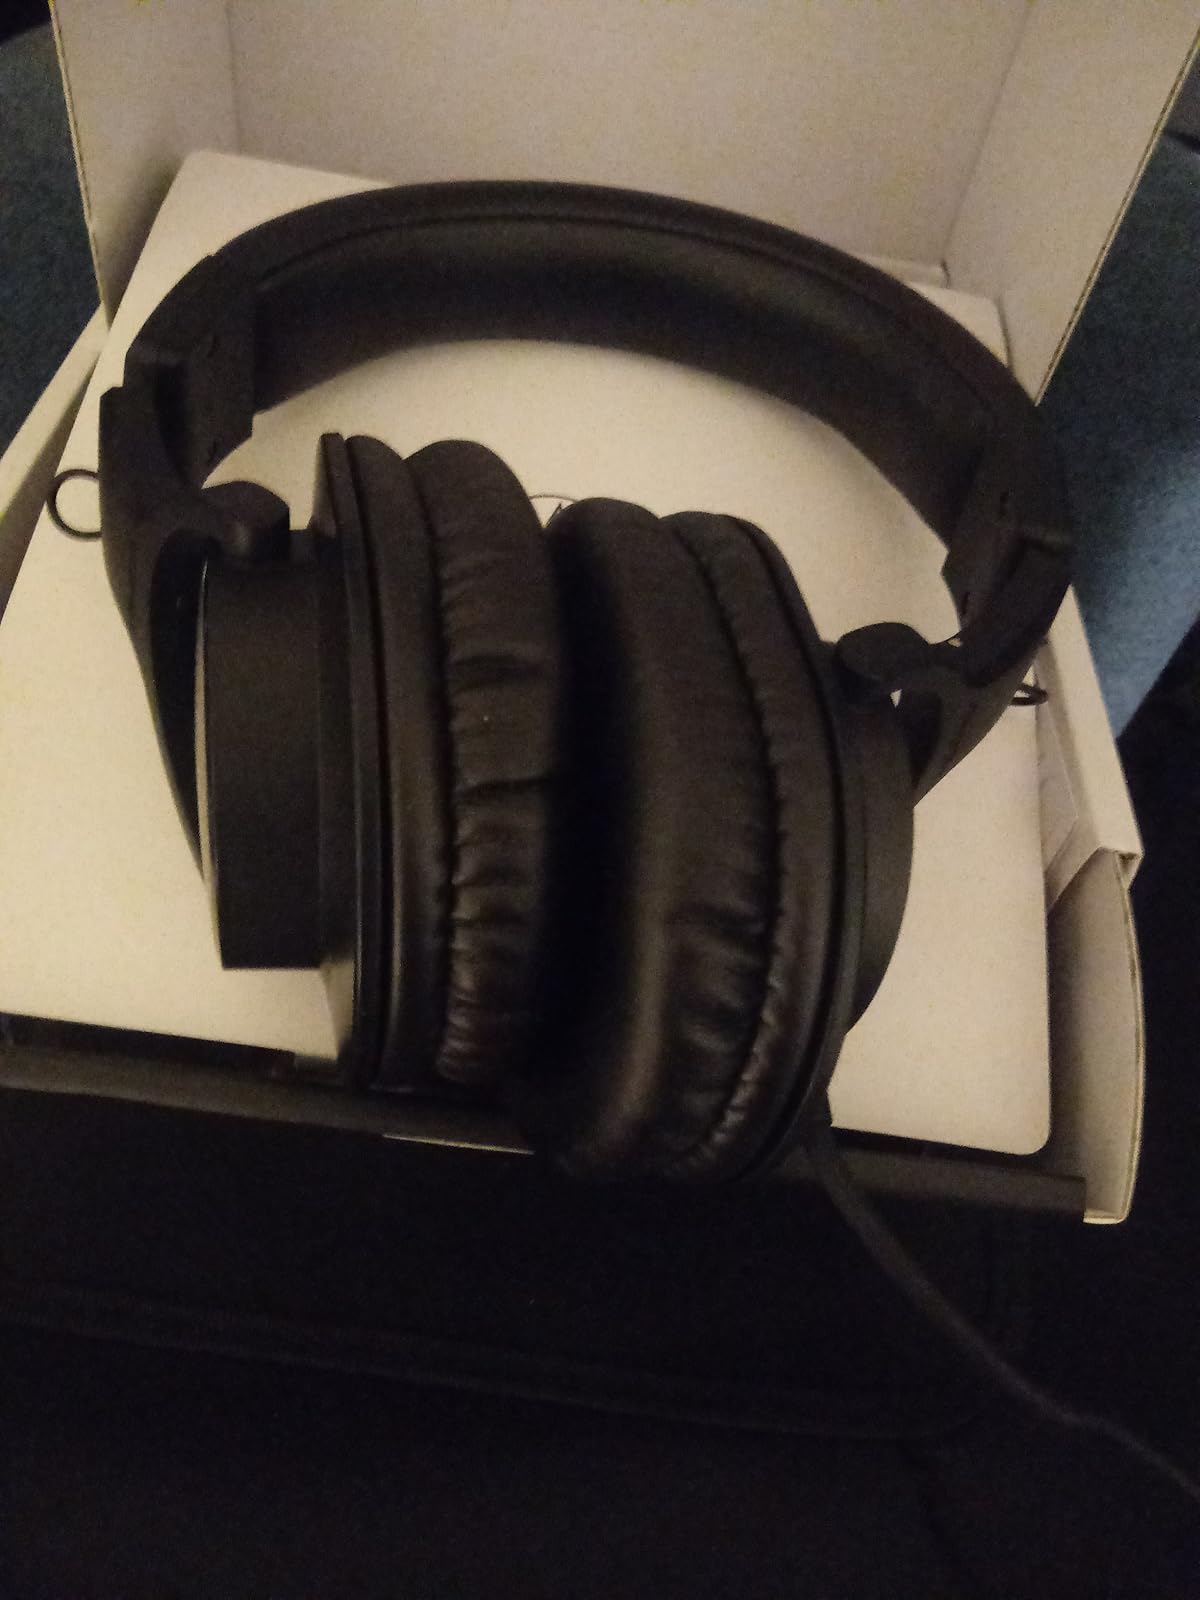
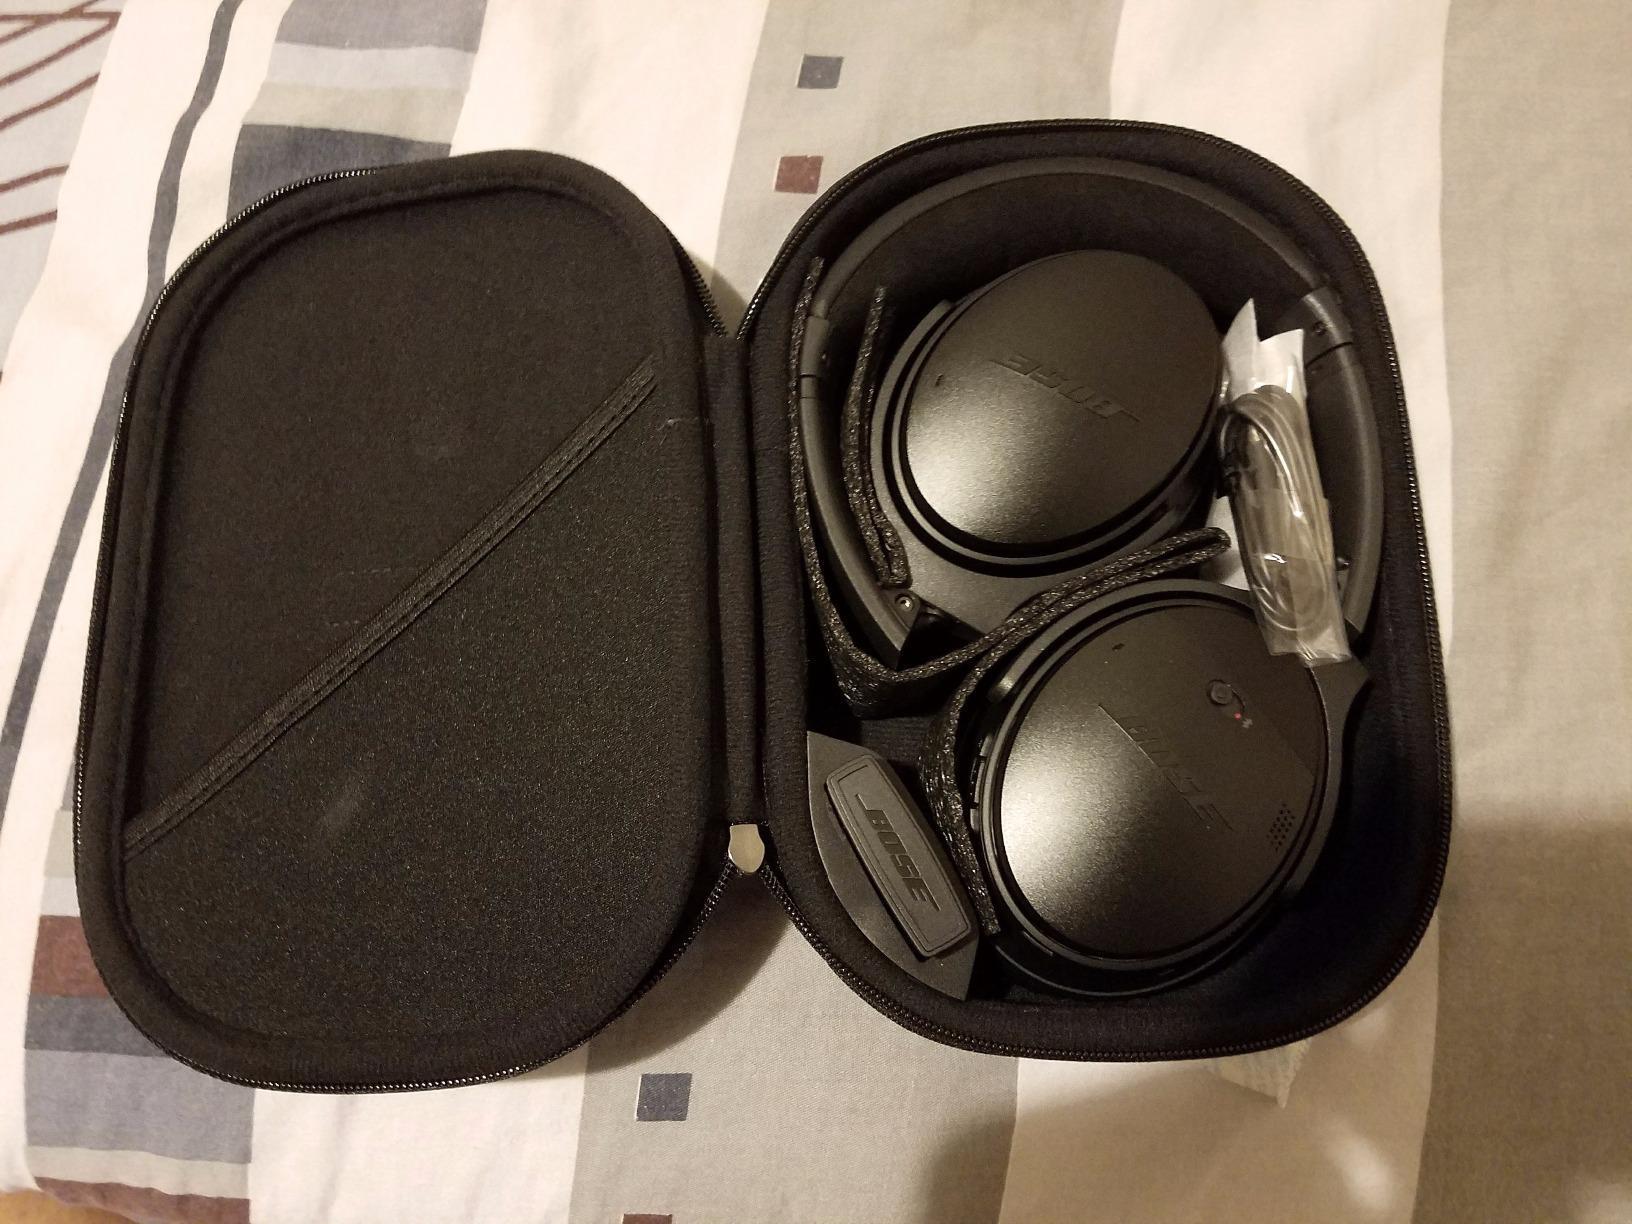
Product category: headphones
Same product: no